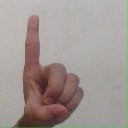
अक्षर: ड